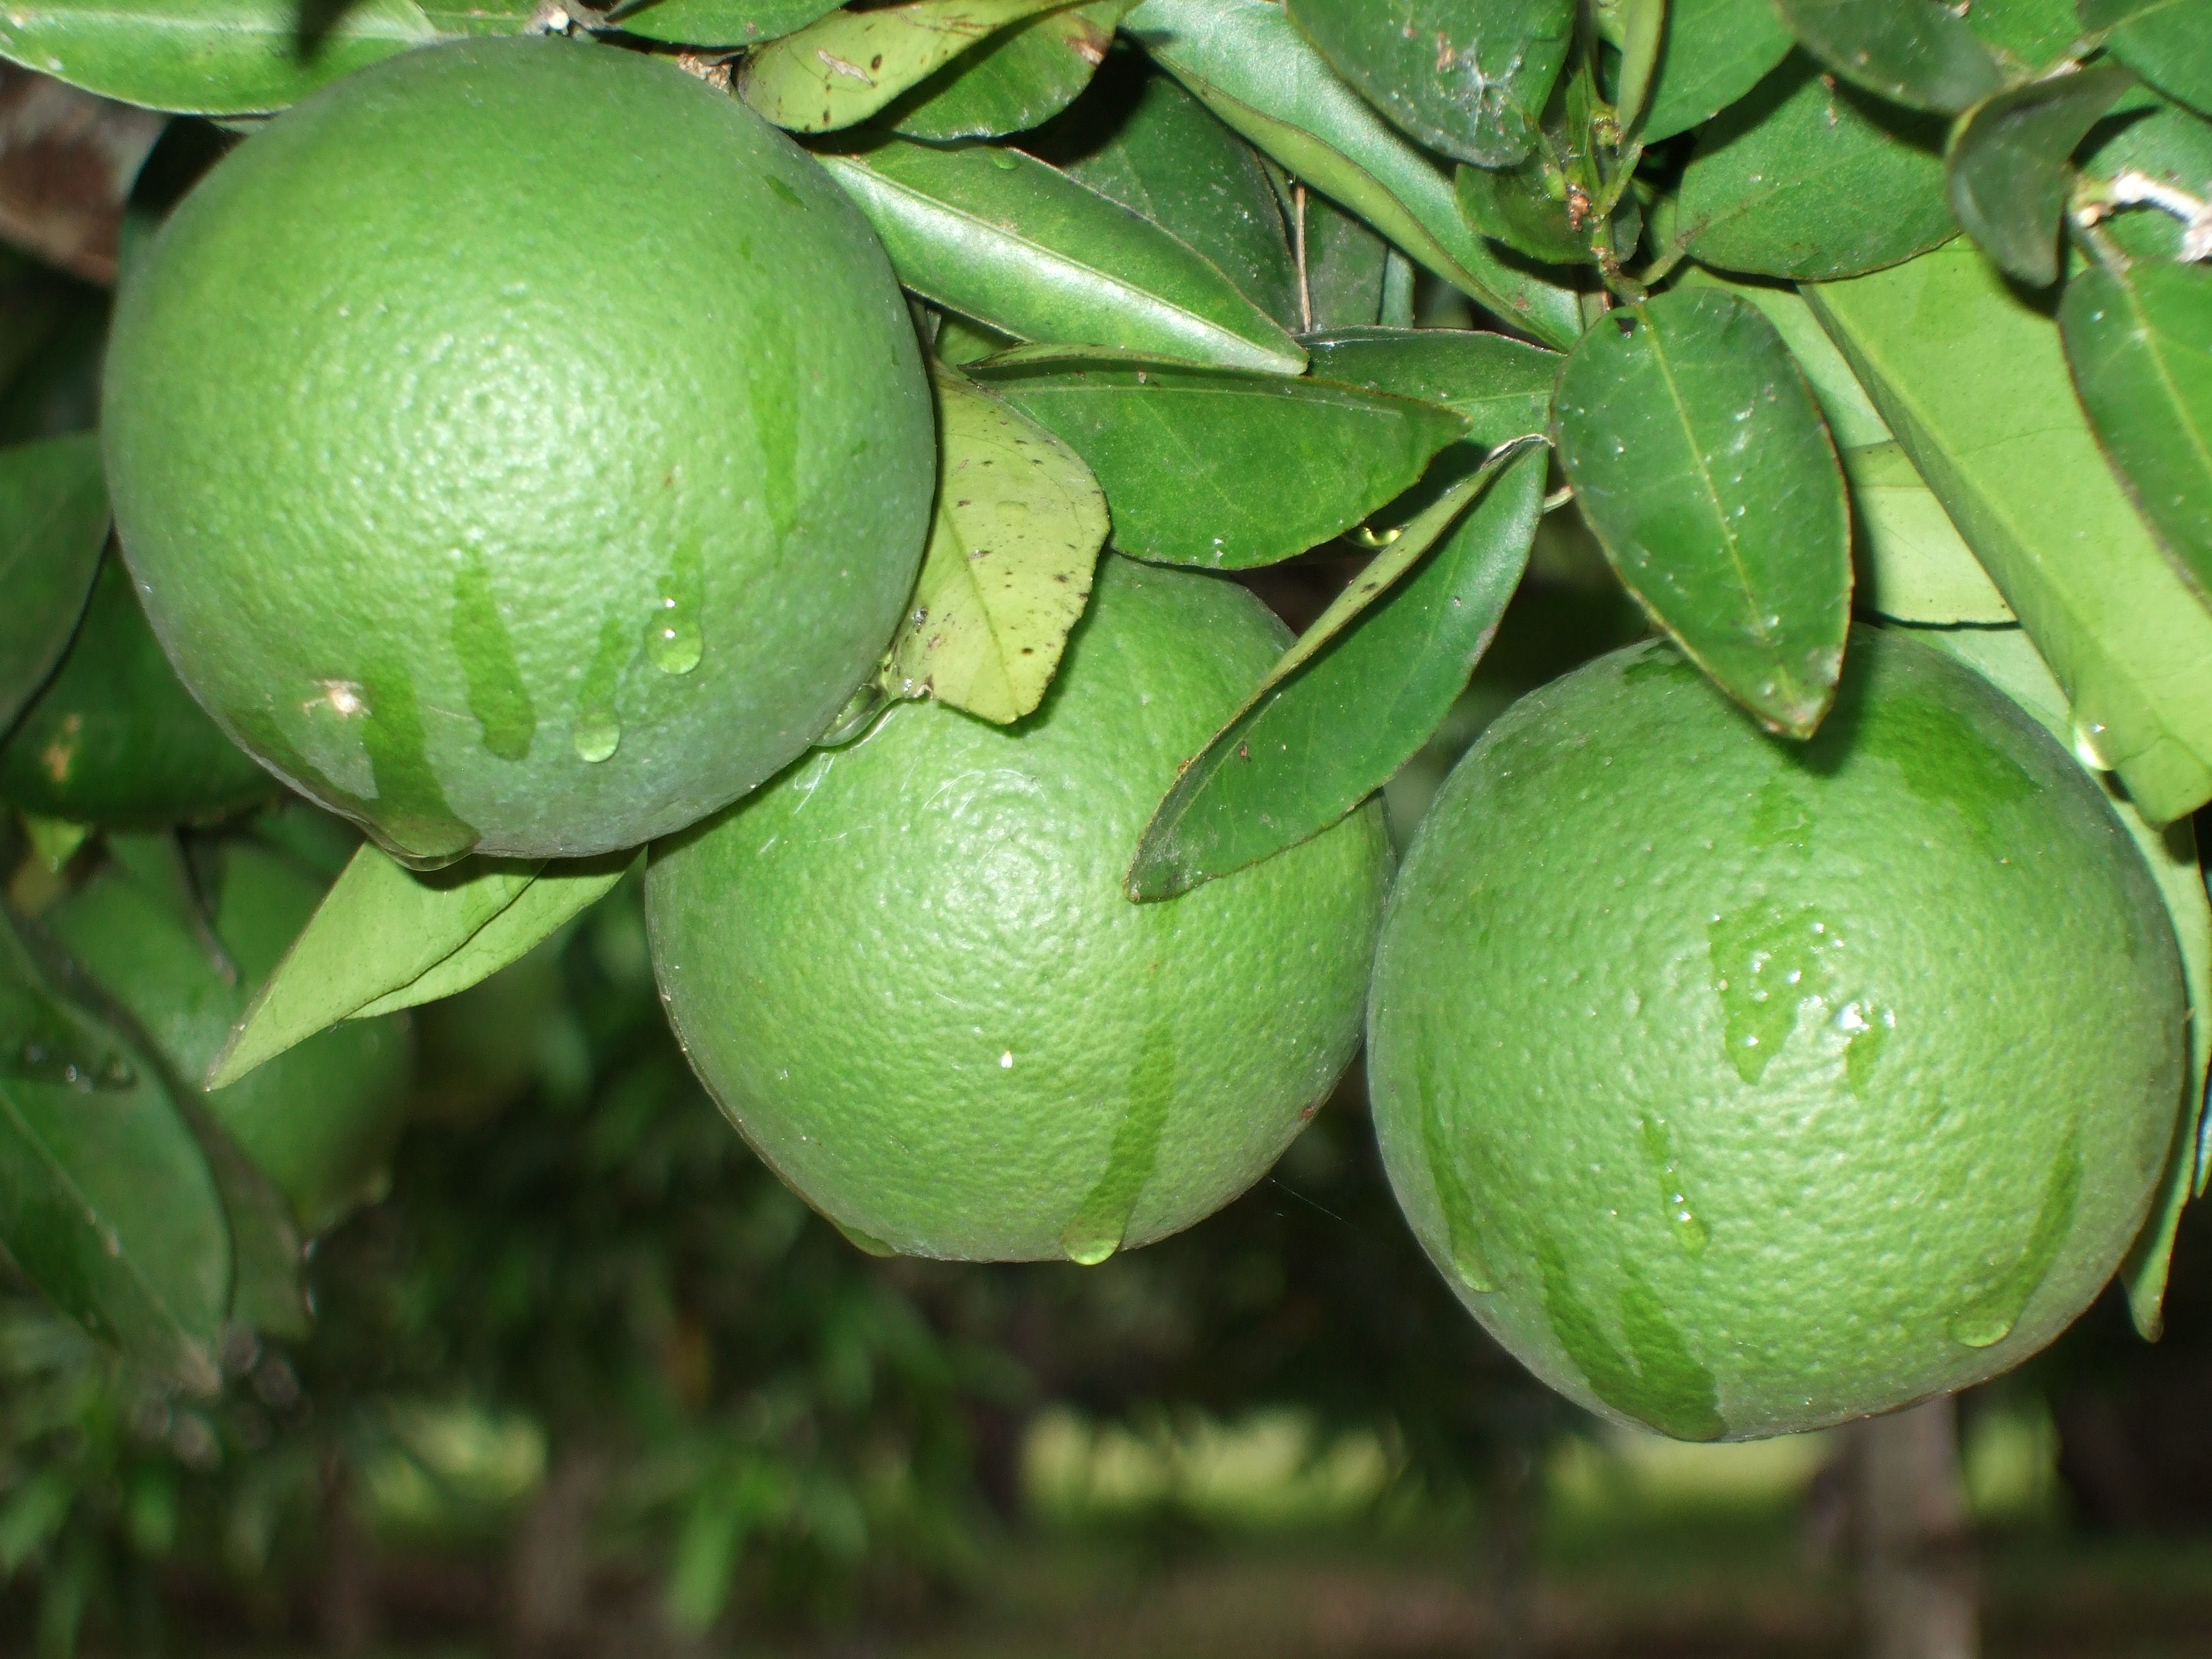
nature, plant, fruit, food, green, produce, lime, cru, oranges, citron, citrus, flowering plant, bitter orange, land plant, sweet lemon, key lime, tangelo, yuzu, calamondin, persian lime